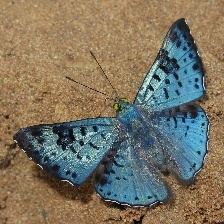
Species: GLITTERING SAPPHIRE